Aphrodite

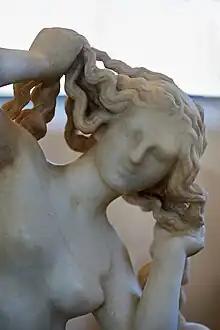
Aphrodite of Rhodes, , Rhodes Archaeological Museum.

Aphrodite is almost always accompanied by Eros, the god of lust and sexual desire. In his "Theogony", Hesiod describes Eros as one of the four original primeval forces born at the beginning of time, but, after the birth of Aphrodite from the sea foam, he is joined by Himeros and, together, they become Aphrodite's constant companions. In early Greek art, Eros and Himeros are both shown as idealized handsome youths with wings. The Greek lyric poets regarded the power of Eros and Himeros as dangerous, compulsive, and impossible for anyone to resist. In modern times, Eros is often seen as Aphrodite's son, but this is actually a comparatively late innovation. A "scholion" on Theocritus's "Idylls" remarks that the sixth-century BC poet Sappho had described Eros as the son of Aphrodite and Uranus, but the first surviving reference to Eros as Aphrodite's son comes from Apollonius of Rhodes's "Argonautica", written in the third century BC, which makes him the son of Aphrodite and Ares. Later, the Romans, who saw Venus as a mother goddess, seized on this idea of Eros as Aphrodite's son and popularized it, making it the predominant portrayal in works on mythology until the present day.